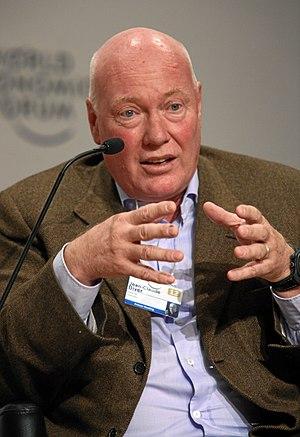
Jean-Claude Biver, luxembourgeois de naissance, est un chef d'entreprise de haute horlogerie, président de la division montres du groupe LVMH. Aujourd’hui naturalisé suisse, il a participé au redressement de Blancpain, d’Omega, de TAG Heuer et de Zenith ainsi qu'au redressement de Hublot.